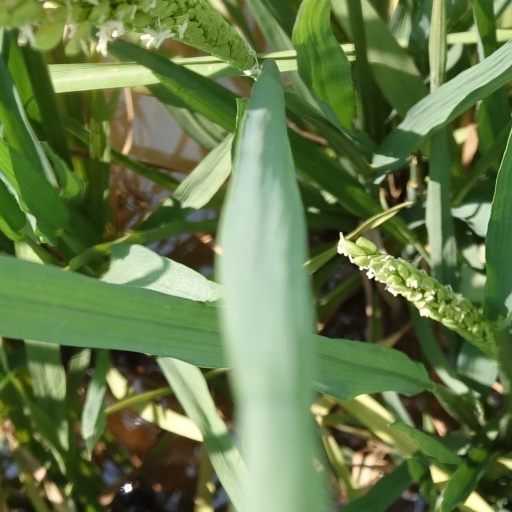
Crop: rice